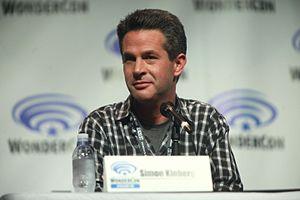
X-Men: Days of Future Past ou X-Men : Jours d’un avenir passé au Québec, est un film de super-héros américano-britannique réalisé par Bryan Singer, sorti en 2014.